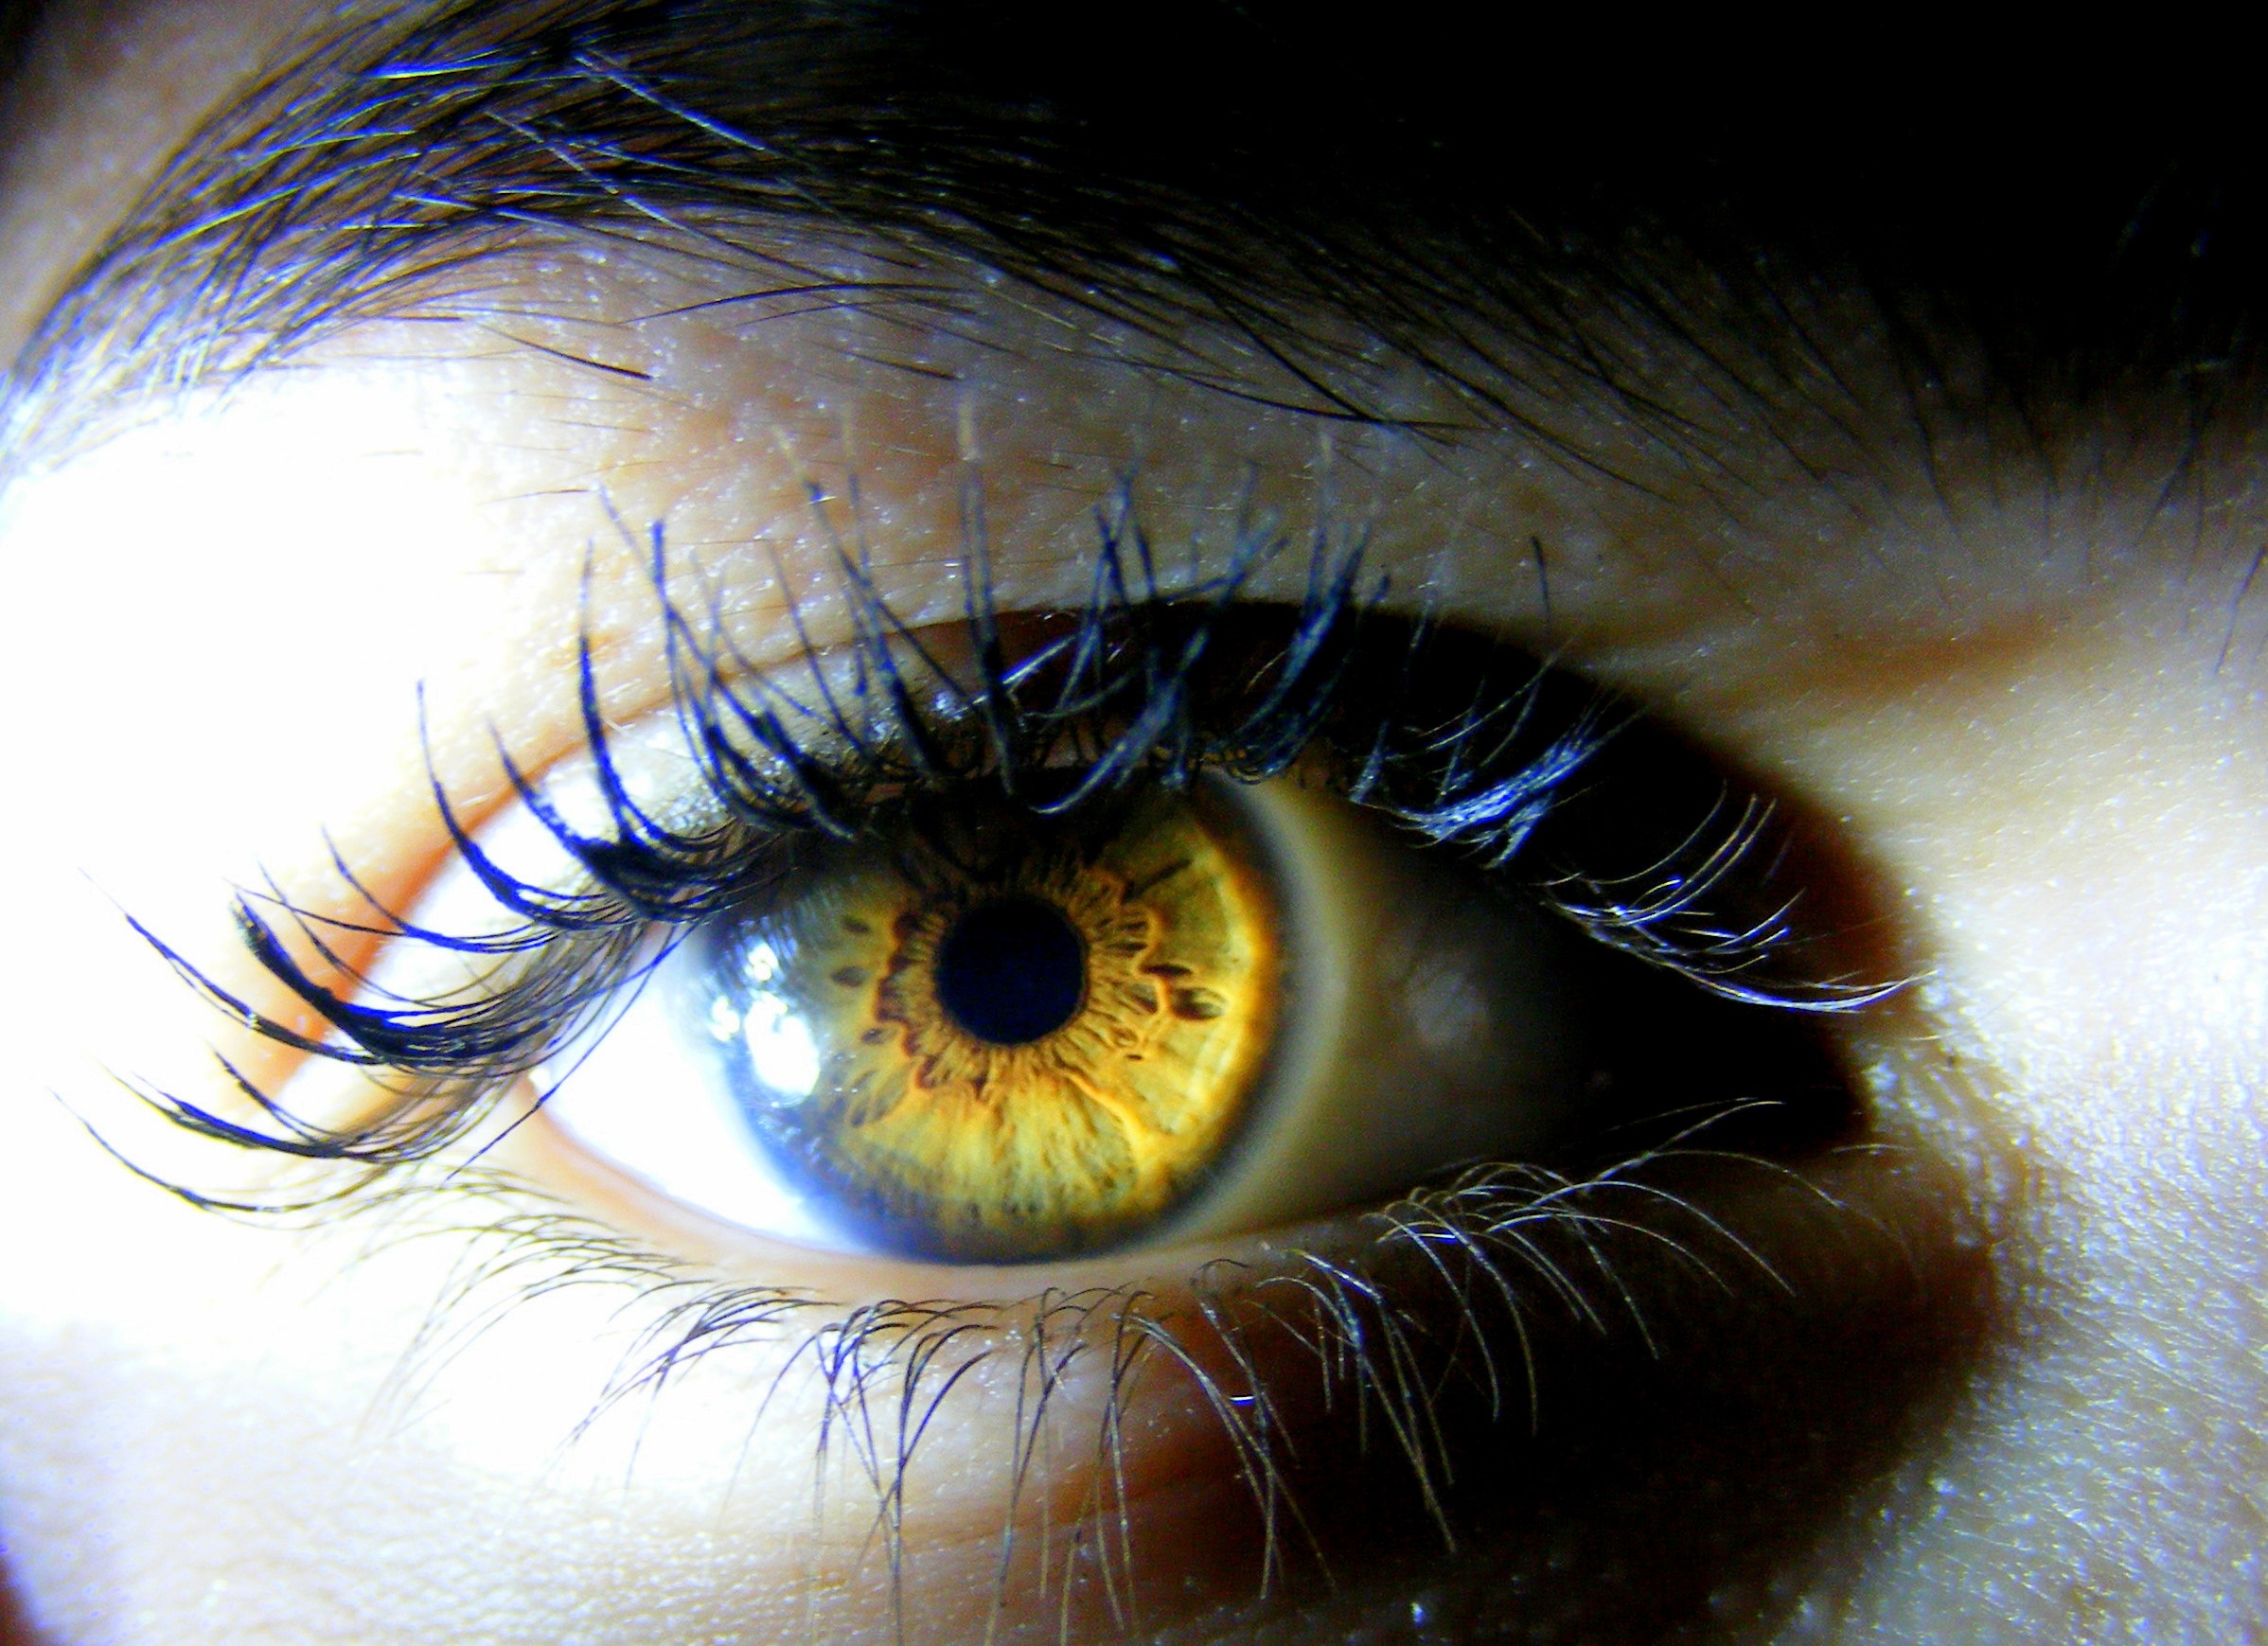
light, color, brown, blue, yellow, eyebrow, eyelash, close up, human body, coloring, face, nose, iris, eye, head, organ, macro photography, vision care, eyelash extensions